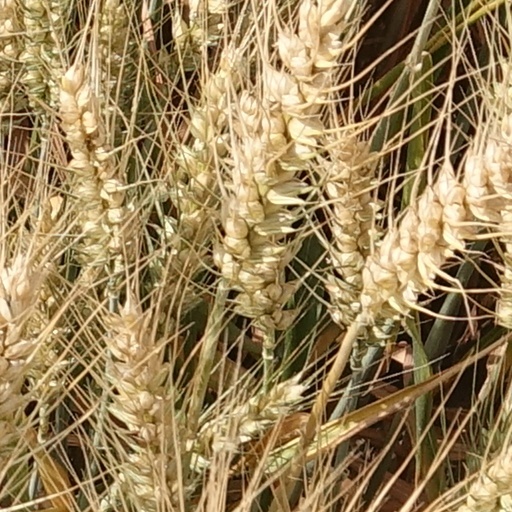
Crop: wheat